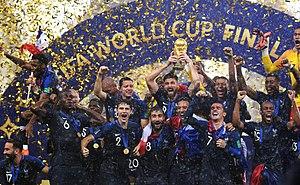
Équipe de France victorieuse de la Coupe du Monde de Football de 2018 en Russie. Hrvatski: Francuska prvakinja Svjetskog nogometnog prvenstva Rusija 2018. godine Mìng-dĕ̤ng-ngṳ̄: 2018年，法國隊掏下了大力神盃 / 2018 n., Huák-guók-dôi dò̤-giâ lāu Dâi-lĭk-sìng-buŏi
La finale de la Coupe du monde de football 2018 est le match de football concluant la 21ᵉ Coupe du monde, organisée en Russie. Elle a eu lieu le 15 juillet 2018 au stade Loujniki de Moscou, à 18 h heure locale.
La France, en forme longue depuis 1875 la République française, est un État souverain transcontinental dont le territoire métropolitain est situé en Europe de l'Ouest. Ce dernier a des frontières terrestres avec la Belgique, le Luxembourg, l'Allemagne, la Suisse, l'Italie, l'Espagne et les deux principautés d'Andorre et de Monaco. La France dispose aussi d'importantes façades maritimes sur l'Atlantique et la Méditerranée. Son territoire ultramarin s'étend dans les océans Indien, Atlantique et Pacifique ainsi qu'en Amérique du Sud, et a des frontières terrestres avec le Brésil, le Suriname et les Pays-Bas.
Didier Deschamps, né le 15 octobre 1968 à Bayonne, est un footballeur international et entraîneur français.
Les années 2010 ont commencé le 1ᵉʳ janvier 2010 et se sont achevées le 31 décembre 2019.
Nabil Fekir, né le 18 juillet 1993 à Lyon, est un footballeur international français, qui après avoir joué pour son club formateur l'Olympique lyonnais pendant six saisons au niveau professionnel, évolue depuis 2019 au poste de milieu offensif pour le Real Betis.
La Coupe du monde de football 2018 est la 21ᵉ édition de la Coupe du monde de football, une compétition organisée par la FIFA et qui réunit les trente-deux sélections nationales masculines issues de la phase qualificative. Elle se déroule en Russie du 14 juin au 15 juillet 2018 et est remportée par l'équipe de France.
Olivier Giroud, né le 30 septembre 1986 à Chambéry, est un footballeur international français qui évolue au poste d'attaquant au Chelsea FC.
Cet article relate le parcours de l’équipe de France de football lors de la Coupe du monde de football de 2018 organisée en Russie du 14 juin au 15 juillet 2018, à l'issue de laquelle elle devient championne du monde pour la deuxième fois de son histoire.
Le trophée de la Coupe du monde de football est un trophée en or récompensant les vainqueurs de la Coupe du monde de football.
L'équipe de France de football, créée en 1904, est l'équipe nationale qui représente la France dans les compétitions internationales masculines de football, sous l'égide de la Fédération française de football. Elle consiste en une sélection des meilleurs joueurs français. Les joueurs sont traditionnellement appelés Les Tricolores ou encore Les Bleus. De nos jours c'est cette dernière appellation qui est la plus usitée.
Antoine Griezmann, surnommé « Grizi », « Grizou » ou encore « Petit Prince » par ses fans et coéquipiers, né le 21 mars 1991 à Mâcon, en Saône-et-Loire, est un footballeur international français. Il évolue dans le championnat d'Espagne au poste d'attaquant/milieu offensif du FC Barcelone.
Cet article traite de l'année 2018 de l'Équipe de France de football.